Douglas Fairbanks

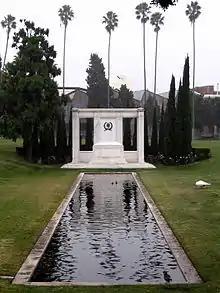
Fairbanks' tomb at Hollywood Forever Cemetery

While Fairbanks had flourished in the silent genre, the restrictions of early sound films dulled his enthusiasm for film-making. His athletic abilities and general health also began to decline at this time, in part due to his years of chain-smoking. On March 29, 1928, at Pickford's bungalow, United Artists brought together Pickford, Fairbanks, Charlie Chaplin, Norma Talmadge, Gloria Swanson, John Barrymore, D. W. Griffith and Dolores del Río to speak on the radio show "The Dodge Brothers Hour" to prove Fairbanks could meet the challenge of talking movies.